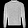
Label: Pullover